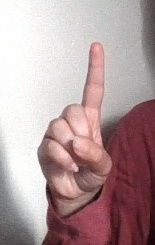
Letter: bb